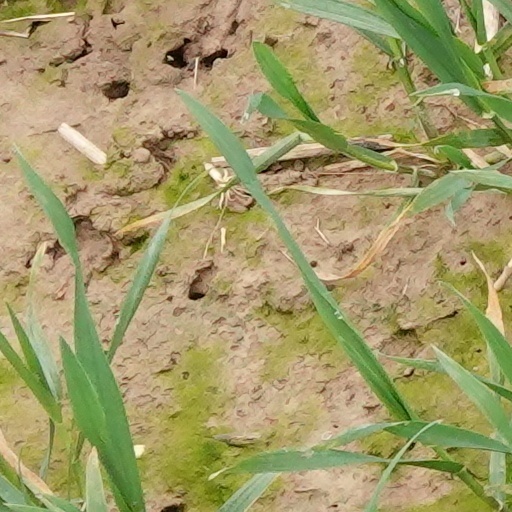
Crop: wheat